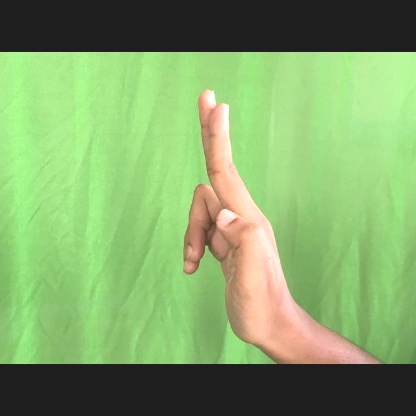
Mudra: Ardhapathaka